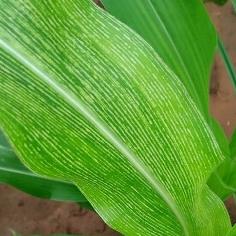
Crop: Maize
Condition: stripe-d